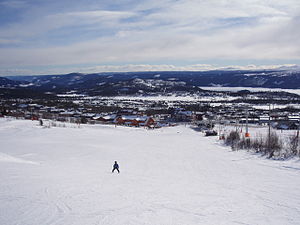
Beitostølen
Beitostølen. Byområdet i baggrunden.
Beitostølen er et byområde der ligger i Øystre Slidre kommune i Innlandet fylke i Norge. Beitostølen ligger 900 meter over havet og havde 349 indbyggere 1. januar 2018. På grund af sin nærhed til Jotunheimen er Beitostølen et af de mest snesikre vintersportssteder i Europa.